Un Soir du Paris

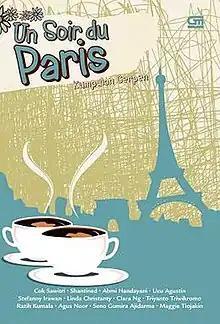

Un Soir du Paris (An Evening in Paris) is a lesbian-themed short story collection compiled by SepociKopi.com and published in 2010 by Gramedia Pustaka Utama. It consists of twelve short stories collected over a three-year period from several publications. The first Indonesian short story collection dealing with lesbianism, it received mixed reception.